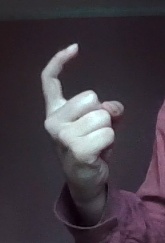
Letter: ra